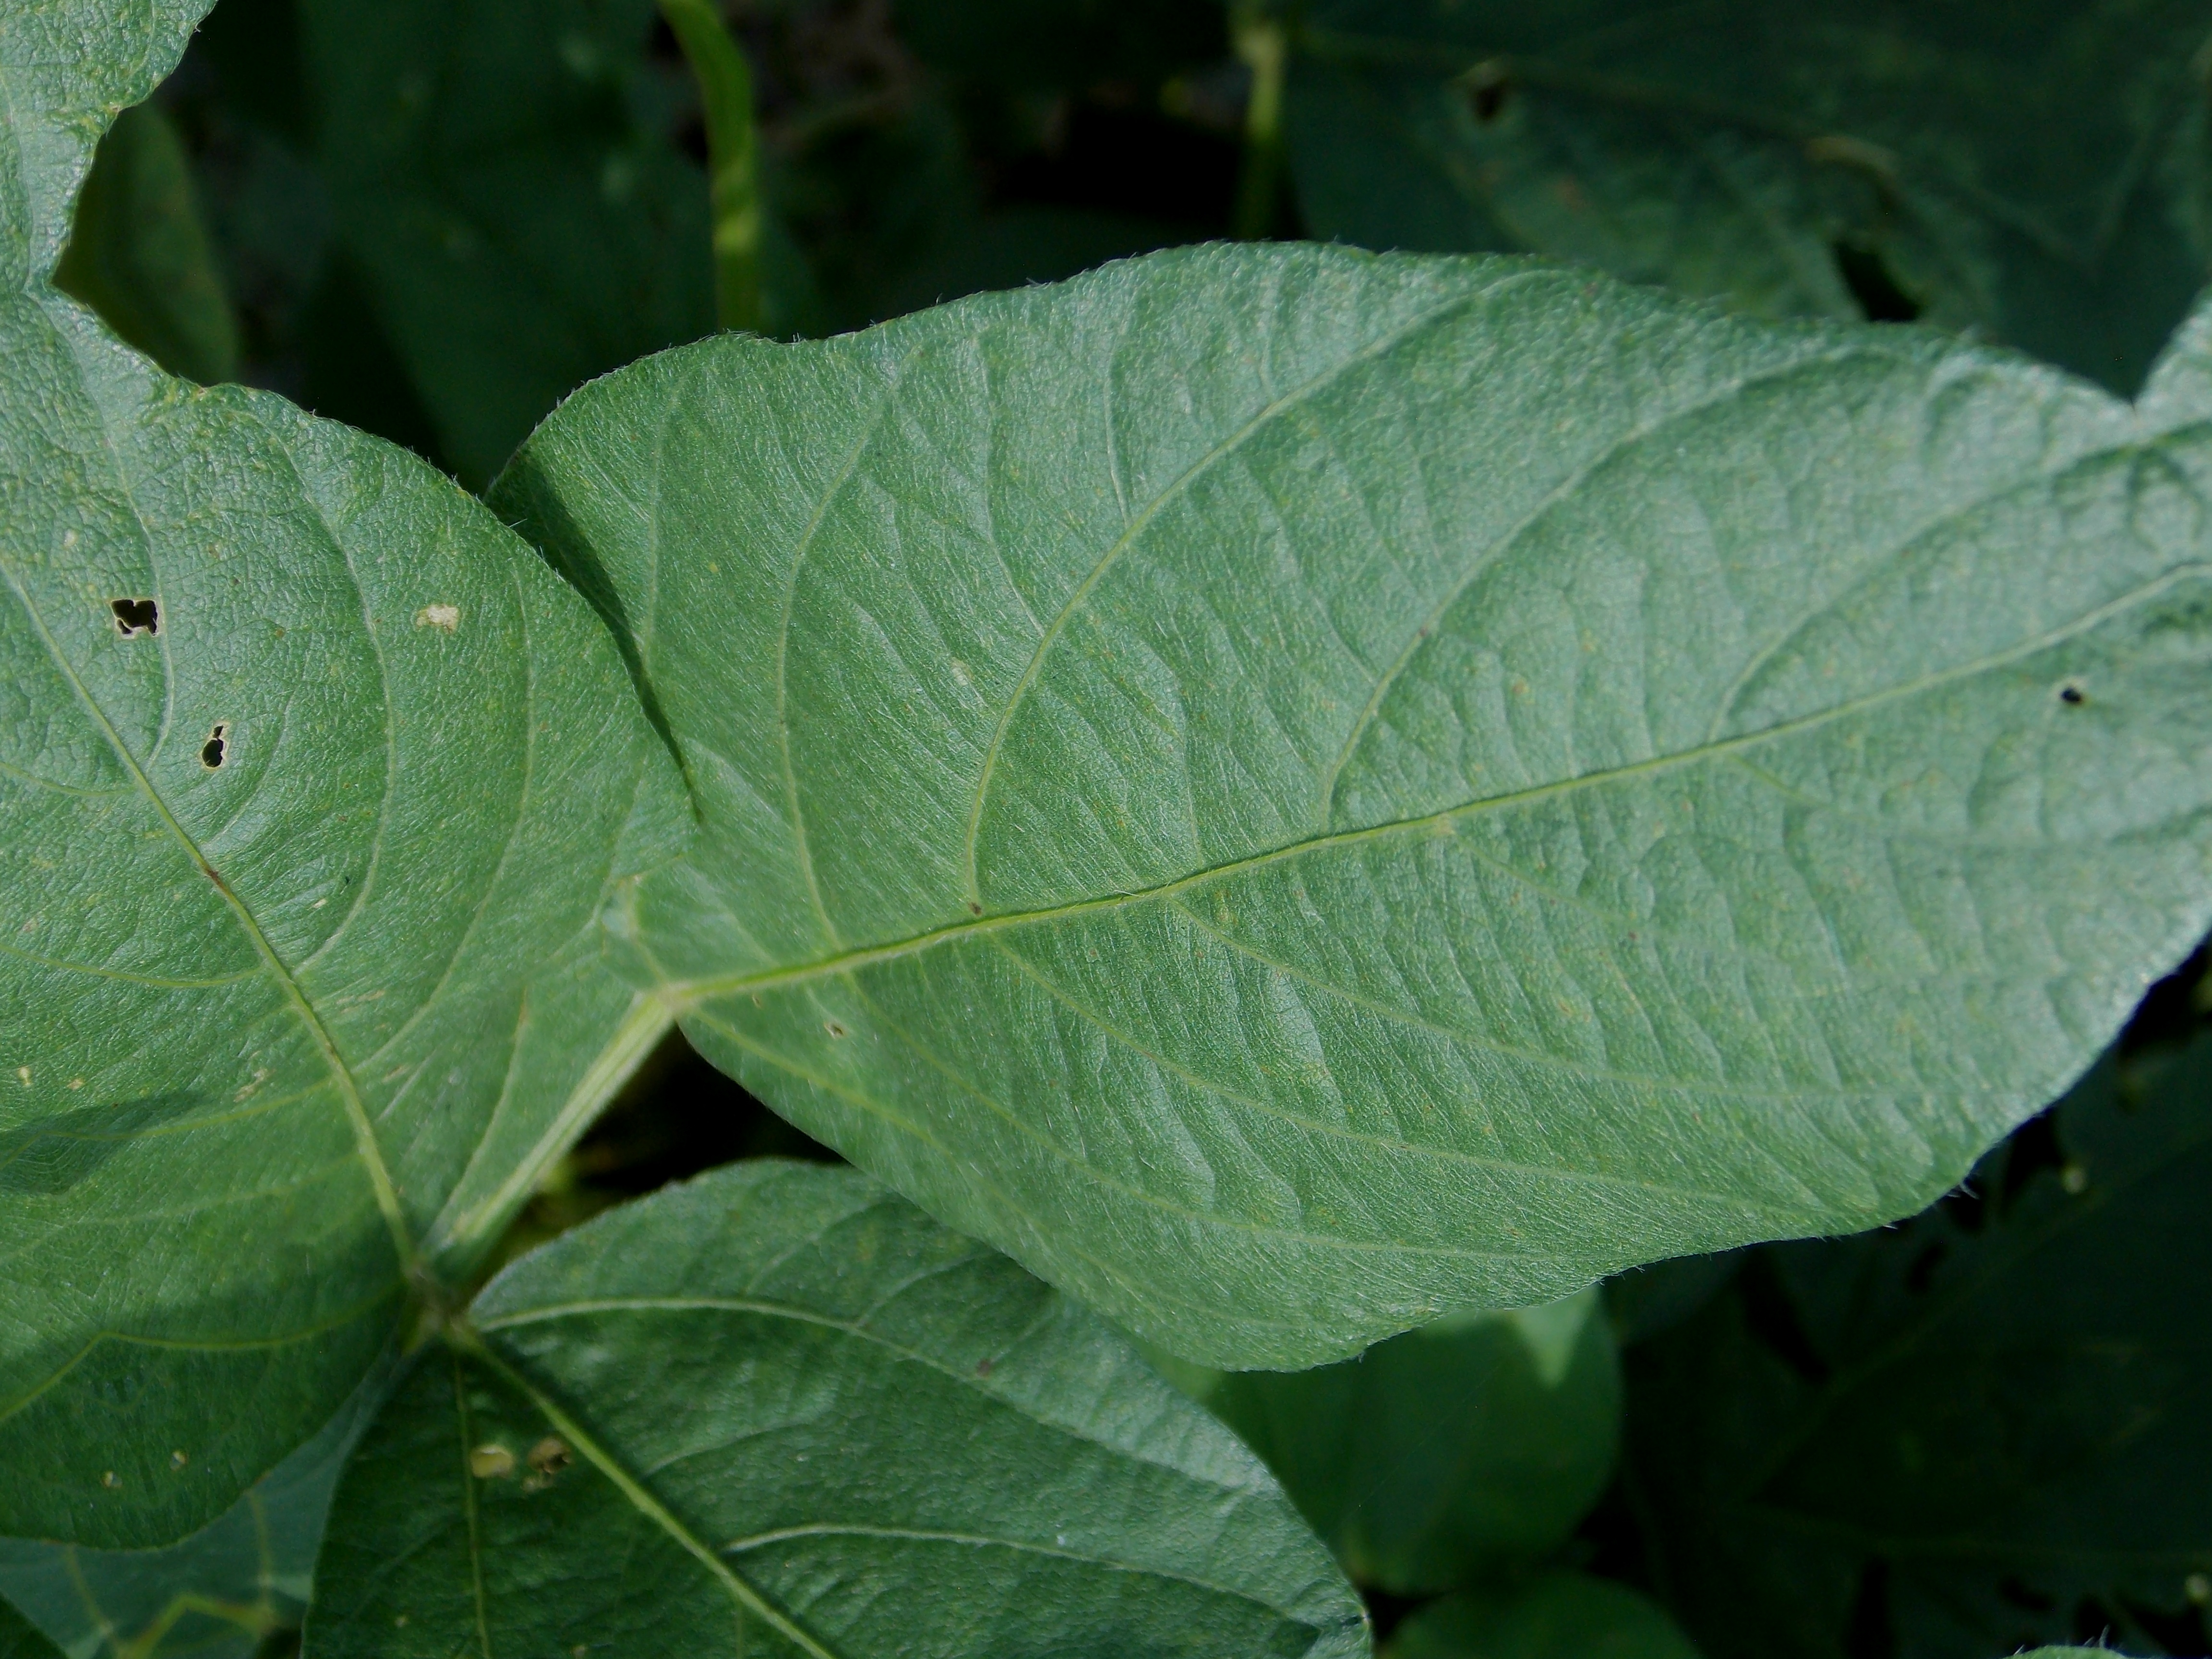
Label: Disease